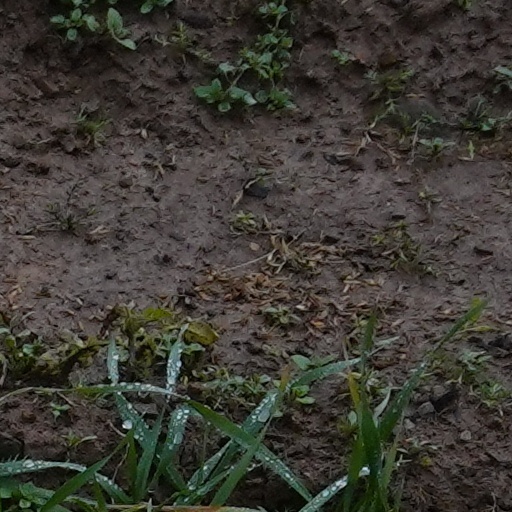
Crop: wheat